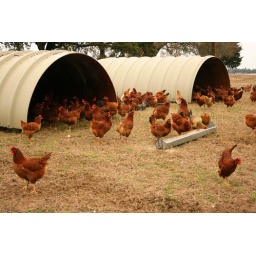
The chickens are rotated on the land following the cows by 3 days.